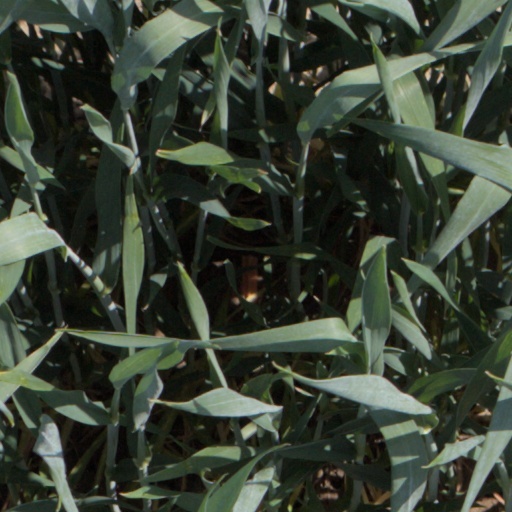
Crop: wheat